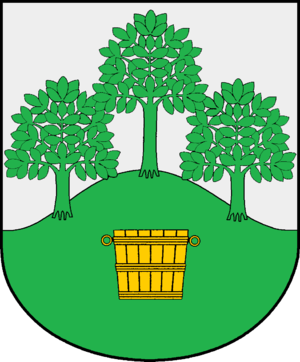
Thaden est une commune allemande du Schleswig-Holstein, située dans l'arrondissement de Rendsburg-Eckernförde, à 21 kilomètres au nord de la ville d'Itzehoe. Thaden est l'une des 30 communes de l'Amt Mittelholstein dont le siège est à Hohenwestedt.